Dennis Franz

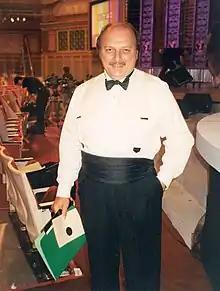
Franz at a rehearsal for the 1994 Emmy Awards

Franz went on to win four Emmy Awards for his portrayal of Andy Sipowicz on "NYPD Blue" from 1993 to 2005. The character of Sipowicz was ranked No. 23 on Bravo's 100 Greatest TV Characters list. In 1994, while still on NYPD Blue, Franz made a cameo voice appearance as himself in "The Simpsons" episode "Homer Badman", in which Homer is accused of sexually harassing a babysitter and the case becomes tabloid fodder, generating an exploitative television movie, "Homer S.: Portrait of an Ass-Grabber", in which Franz portrays Homer. Franz also voiced Captain Klegghorn, the commanding officer and head of the Anaheim Police Department on the Disney cartoon "", which ran from September 1996 to January 1997.